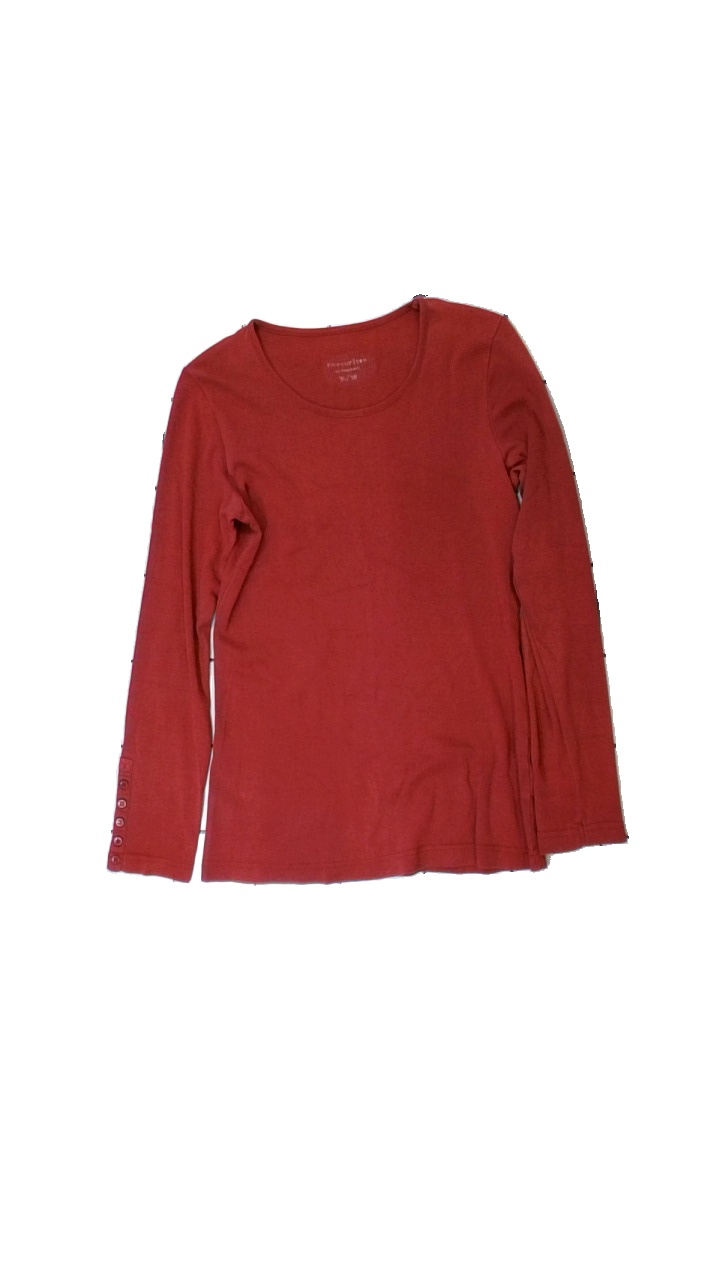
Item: Top (Ladies)
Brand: Kappahl
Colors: Red
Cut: Regular, C-collar
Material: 100% cotton
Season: All
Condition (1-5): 3
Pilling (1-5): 4
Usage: Reuse
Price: <50